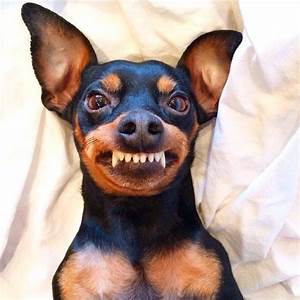
Label: dog